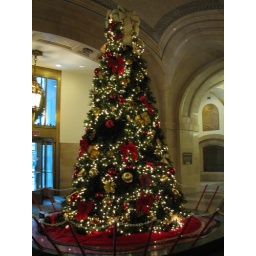
This tree is near the building entrance